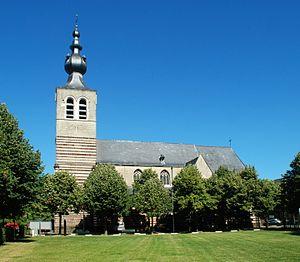
L'église Saint-Jean-Baptiste est une église de style gothique et baroque située à Werchter, section de la commune belge de Rotselaar dans la province du Brabant flamand.